March Across the Belts

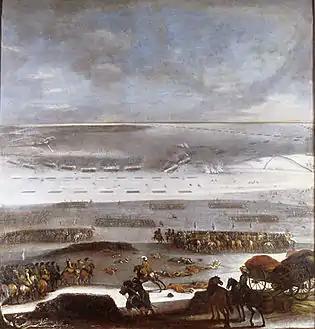
"March Across the Little Belt and the Battle of Ivesnaes 1658". Painting (1693) by Johann Philip Lemke.

Wrangel's wing began to march across the ice. Charles X Gustav halted his wing as a tactical reserve in case the Danes conducted a counterattack across the ice against the Swedish baggage train in Brandsø. Such an attack never came, and the left wing later moved out to the ice. Of the nine Danish cavalry companies guarding Funen's coastline from Middelfart to Langeland, three to four were ordered to move northward towards Iversnæs, however, they failed to arrive on time. Borneman's vanguard rode to Tybrind Vig, encircled the beach, and tore up Hannibal Sehested's Danish cavalry regiment. Out on the ice, the king observed Danish reinforcements arriving from Iversnæs and decided to unite his cavalry wing with Wrangel's units.